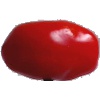
Label: Tomato 2